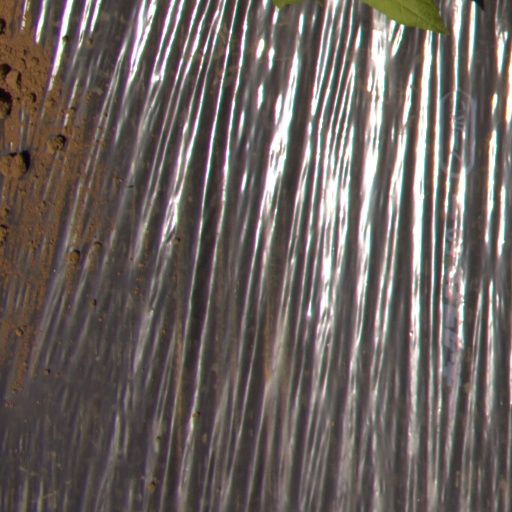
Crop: Jerusalem artichoke